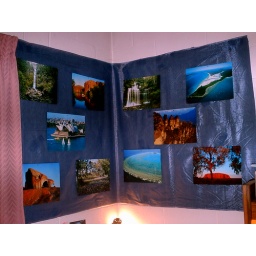
my australian wall at school, right above my bed